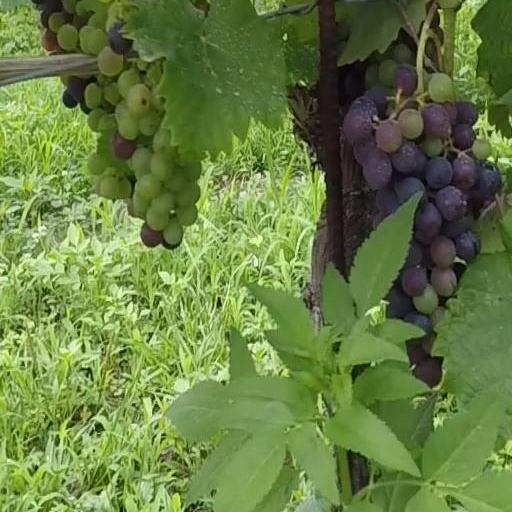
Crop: grape